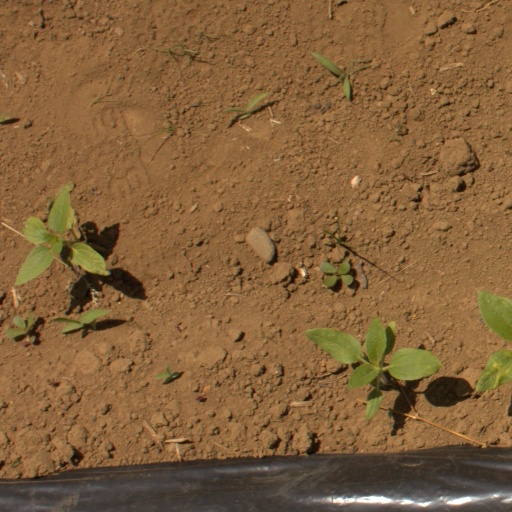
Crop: Jerusalem artichoke